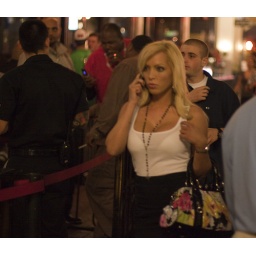
Lady in white on cell phone